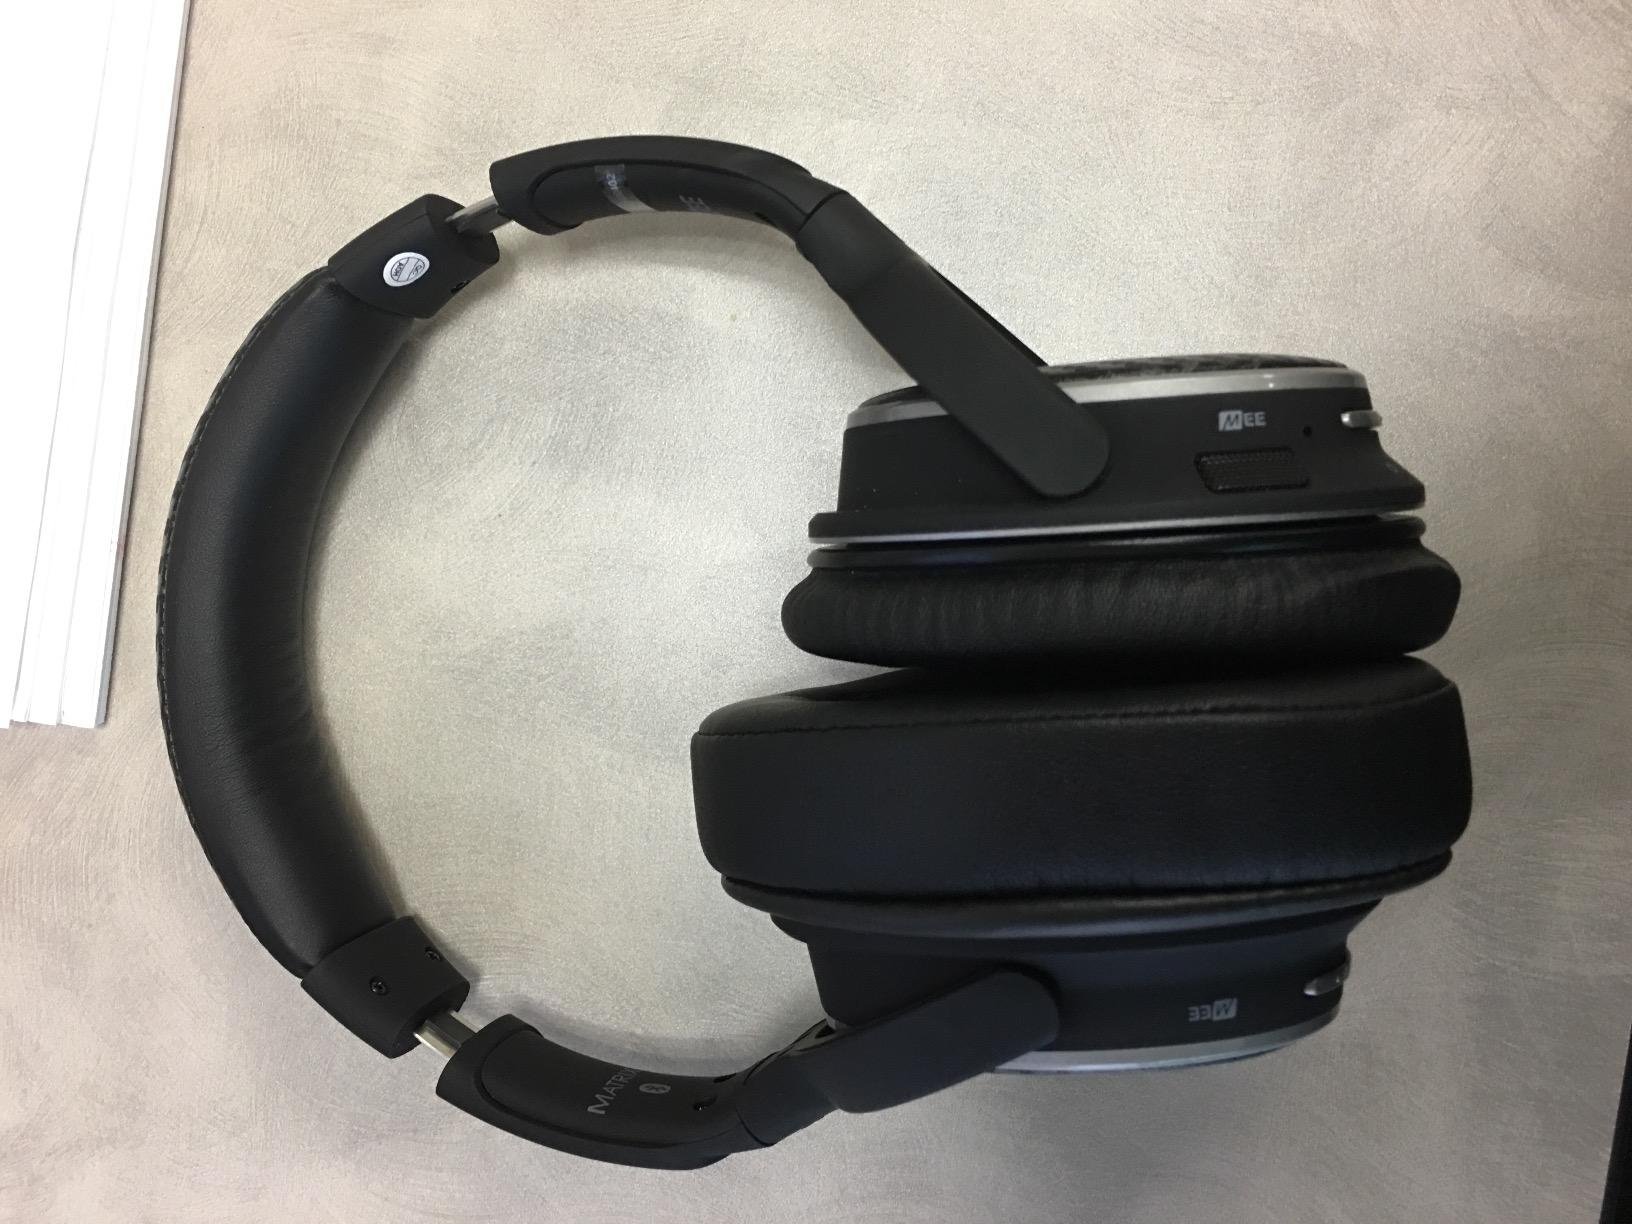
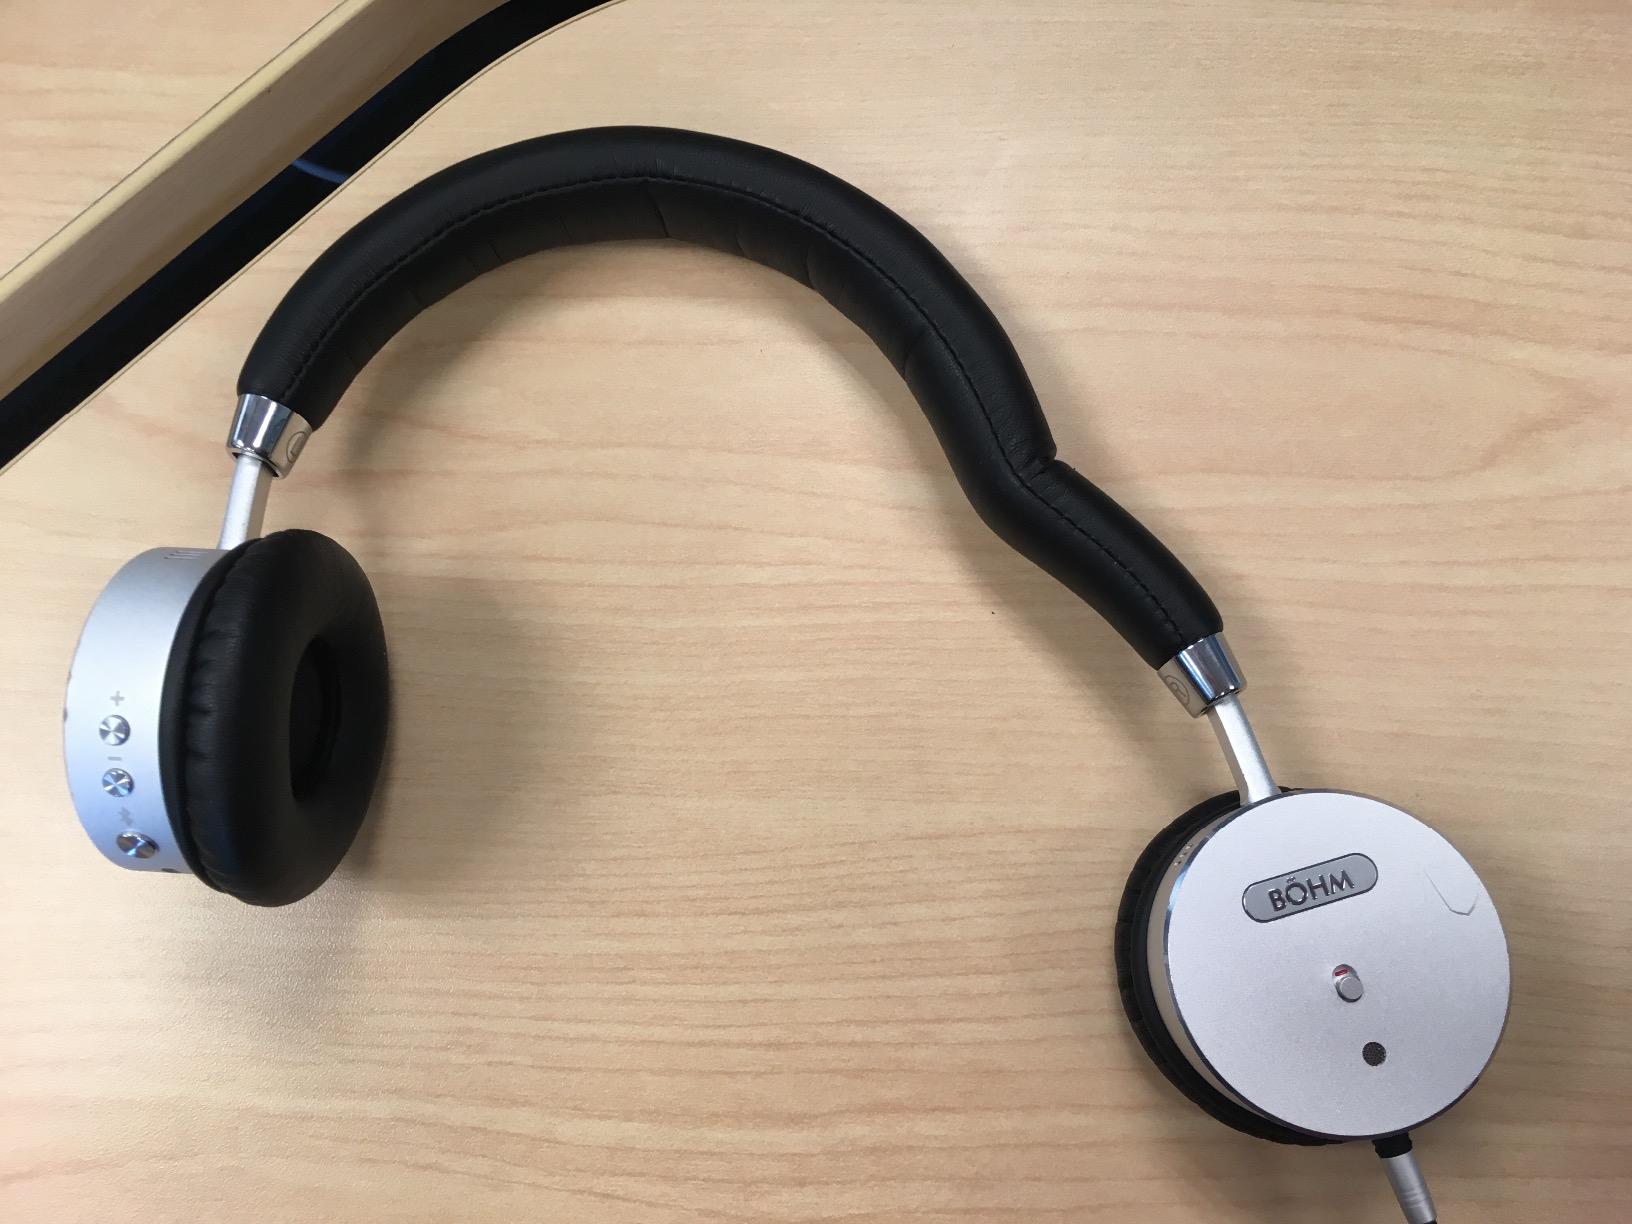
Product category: headphones
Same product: no